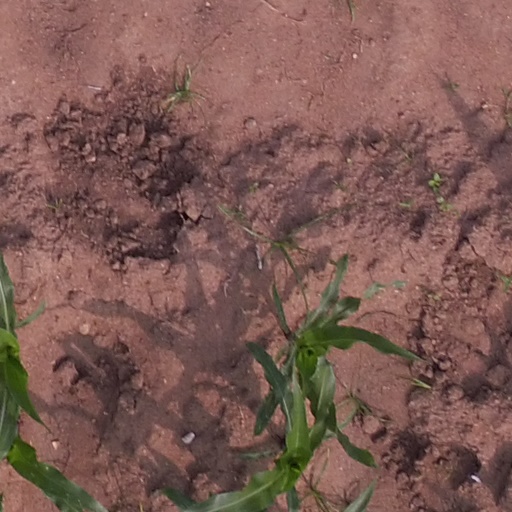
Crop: maize; corn